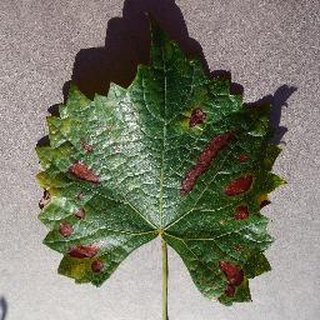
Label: grape_esca_black_measles